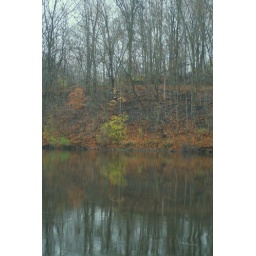
River by the duck blind